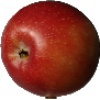
Label: braeburn_apple